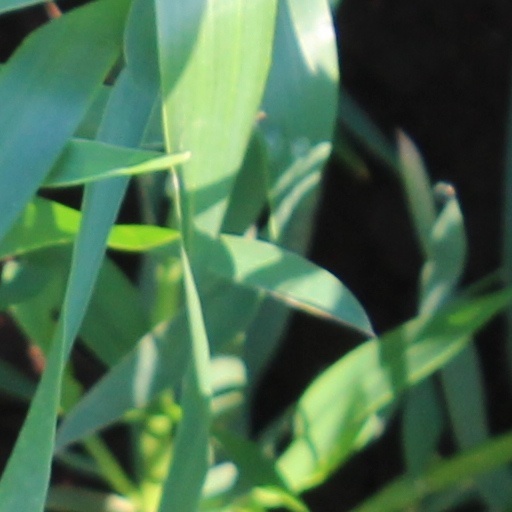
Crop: wheat